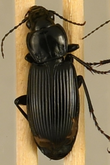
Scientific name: Pterostichus melanarius
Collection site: Woodworth Site (WOOD), plot WOOD_023